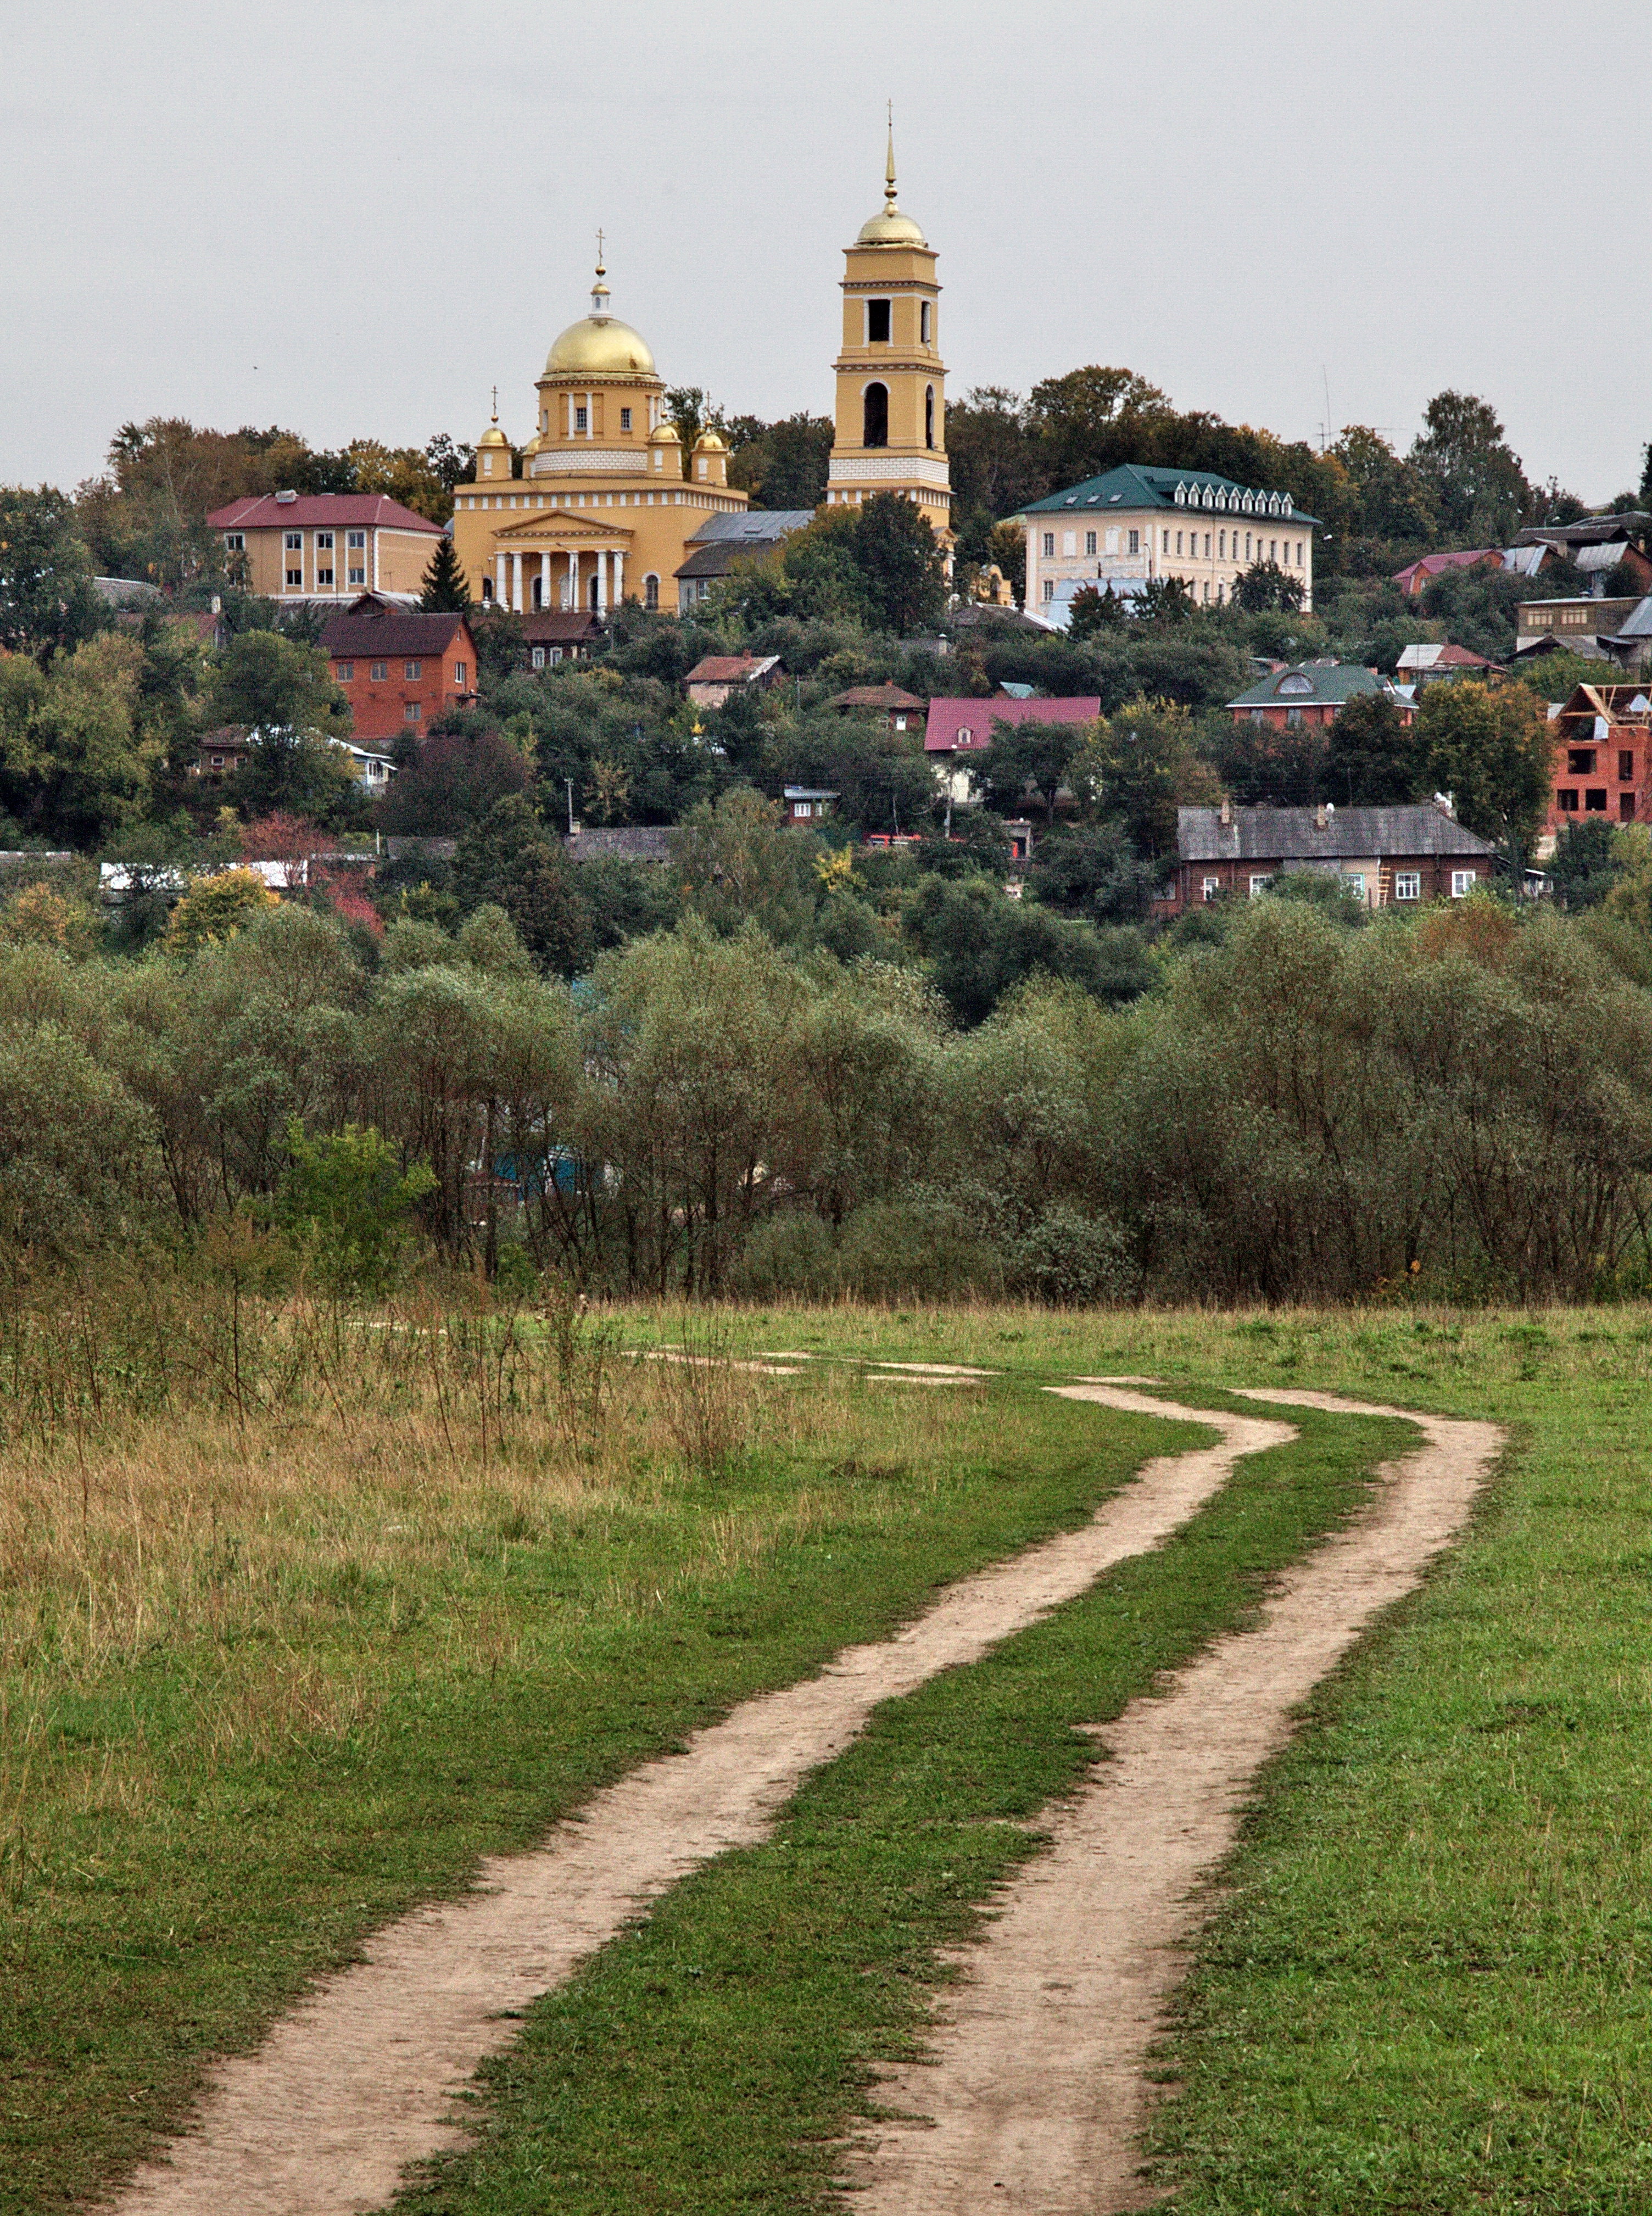
temple, plant, sky, vegetation, natural landscape, tree, grass, landscape, morning, summer, groundcover, meadow, city, grassland, hill, road, church, shrub, hill station, agriculture, house, village, dome, field, garden, place of worship, pasture, plantation, tourism, medieval architecture, historic site, suburb, horizon, soil, history, dirt road, convent, spire, monastery, roof, byzantine architecture, estate, evening